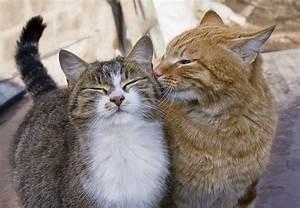
cat